Shoelaces

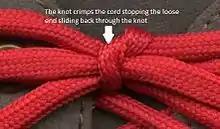
A knot squashes the cord and this stops the lace end passing through the knot

When a shoelace is secured with a knot, the lace is crimped, or squashed. Primarily this is what stops the lace from coming undone. In effect, the lace is narrower inside the knot than it is on the loose end, and the loose end cannot make itself smaller and slide though the knot. Generally, a flat tubular lace will stay tied more easily than a round lace with a core because the flat lace can be more crimped within the knot. Most laces, however, are round and have core of cotton yarn, especially boot laces. For these to stay tied securely, the core on the inside of the lace must be soft and compressible. A secondary factor of laces coming undone is the knot itself slipping. This is due to a lack of friction. Cotton laces have a rough surface and will make a more reliable knot compared to polyester (the most common yarn used in shoelaces). In addition, a lace can be smooth or have a coarse surface, which will also affect performance. Finishing processes are available, including waxing and silicone treatments, which enhance friction and stop knot slippage. These are important design factors in the manufacture of hiking-boot laces.